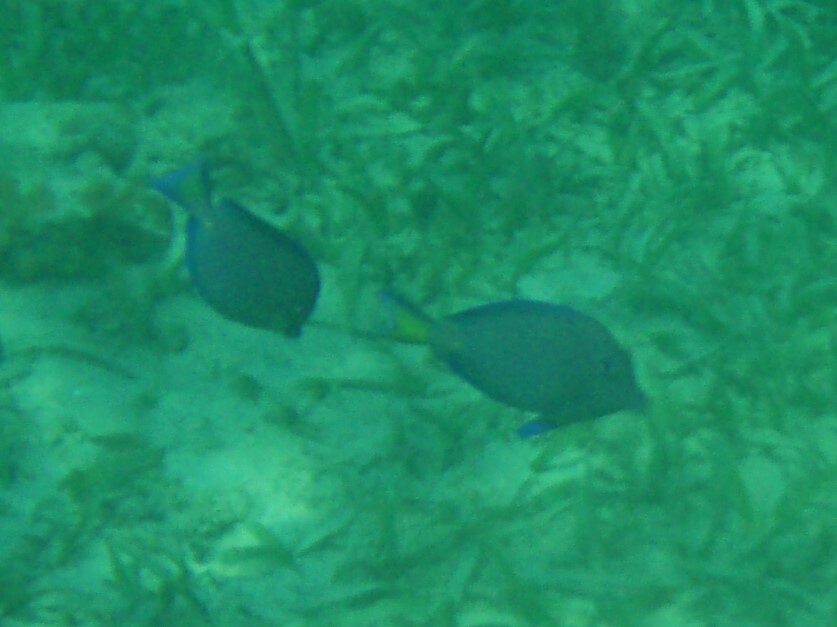
Acanthurus coeruleus (Atlantic Blue Tang)